Monarchy of Canada and the Indigenous peoples of Canada

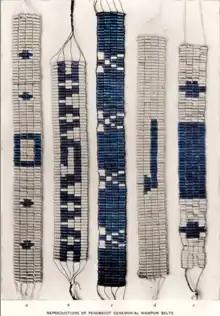
Examples of wampum

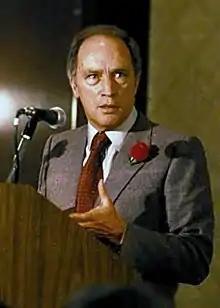
Pierre Trudeau at the Queen Elizabeth Hotel in Montreal, Québec, 1980

King George's daughter, Elizabeth, acceded to the throne in 1952. Squamish Nation Chief Joe Mathias was amongst the Canadian dignitaries who were invited to attend her coronation in London the following year. In 1959, the Queen toured Canada and, in Labrador, she was greeted by the Chief of the Montagnais and given a pair of beaded moose-hide jackets; at Gaspé, Quebec, she and her husband, the Duke of Edinburgh, were presented with deerskin coats by two local Indigenous people; and, in Ottawa, a man from the Kahnawake Mohawk Territory passed to officials a 200-year-old wampum as a gift for Elizabeth. It was during that journey that the Queen became the first member of the royal family to meet with Inuit representatives, doing so in Stratford, Ontario, and the royal train stopped in Brantford, Ontario, so that the Queen could sign the Six Nations Queen Anne Bible in the presence of Six Nations leaders. Across the prairies, First Nations were present on the welcoming platforms in numerous cities and towns, and at the Calgary Stampede, more than 300 Blackfoot, Tsuu T'ina, and Nakoda performed a war dance and erected approximately 30 teepees, amongst which the Queen and the Duke of Edinburgh walked, meeting with various chiefs. In Nanaimo, British Columbia, a longer meeting took place between Elizabeth and the Salish, wherein the latter conferred on the former the title of "Mother of all People" and, following a dance of welcome, the Queen and her consort spent 45 minutes (20 more than allotted) touring a replica First Nations village and chatting with some 200 people.